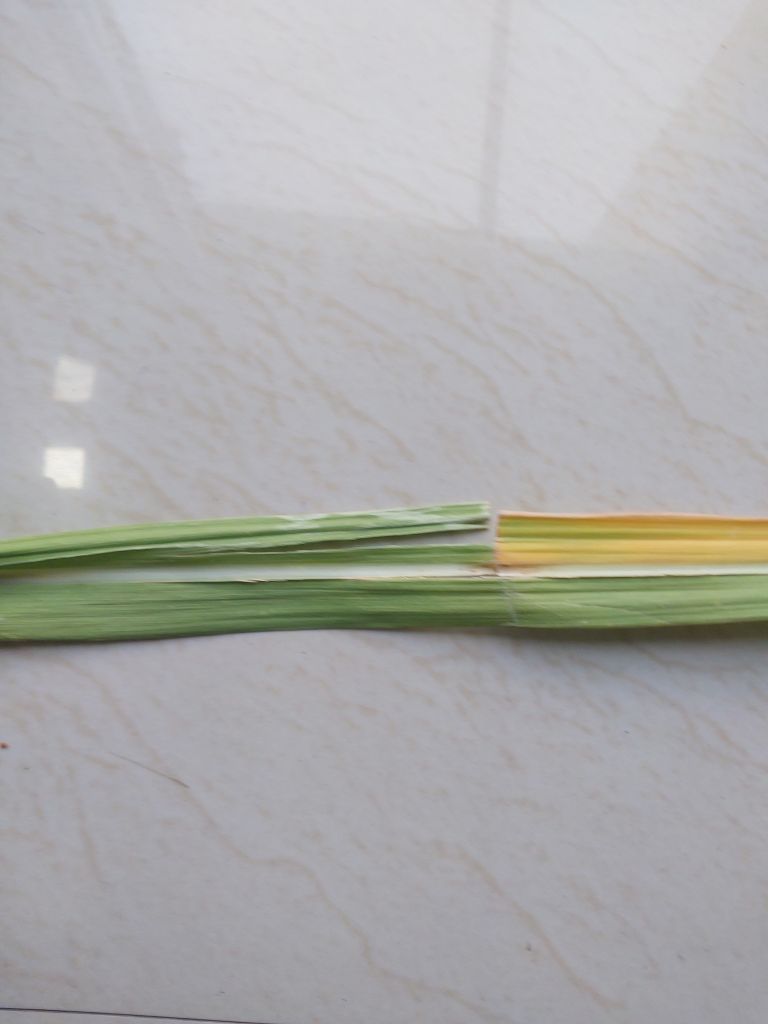
Label: Brown Spot